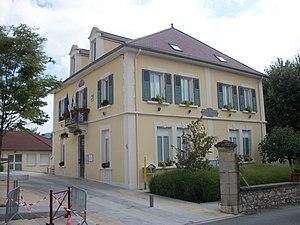
Saint-Jean-de-Moirans est une commune française située dans le département de l'Isère en région Auvergne-Rhône-Alpes.